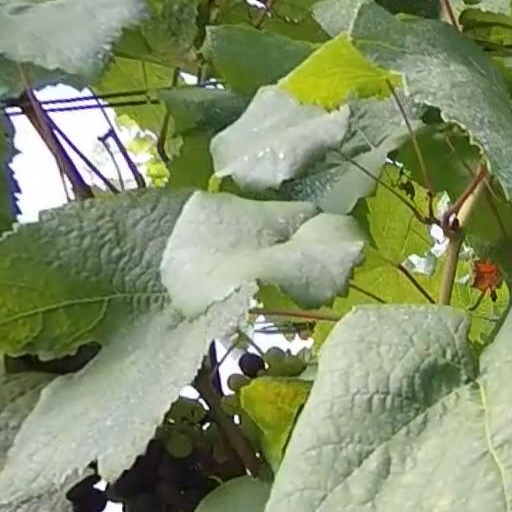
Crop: grape